Peter Christian Knudtzon

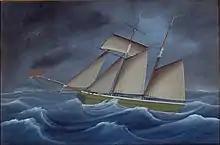
Knudtzon's schooner "Lucinde" with Vesuvio in the background, 1747.

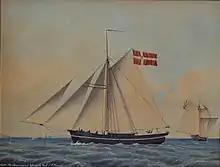
Knudtzon's yacht "Christiansgave", 1848.

In 1810, Knudtzon started his own business. He engaged in a number of speculative investments, especially on the property market in Copenhagen, with considerable success. In 1814, Knudtzon and two brothers-in-law took over his father-in-law's trading business in Iceland. The turbulent times during the war years of 1807 to 1814 brought him many difficulties, bringing him close to bankruptcy in 1818 and 1820, but both times with quick comebacks. In the 1830s, he completely dominated trade on the southern part of the island. A fleet of smaller fishing vessels picked up salt in Spain and returned with dried and salted cod for the Mediterranean market. In 1842, he was hit a third time by economic difficulties but again managed to recover fairly quickly.